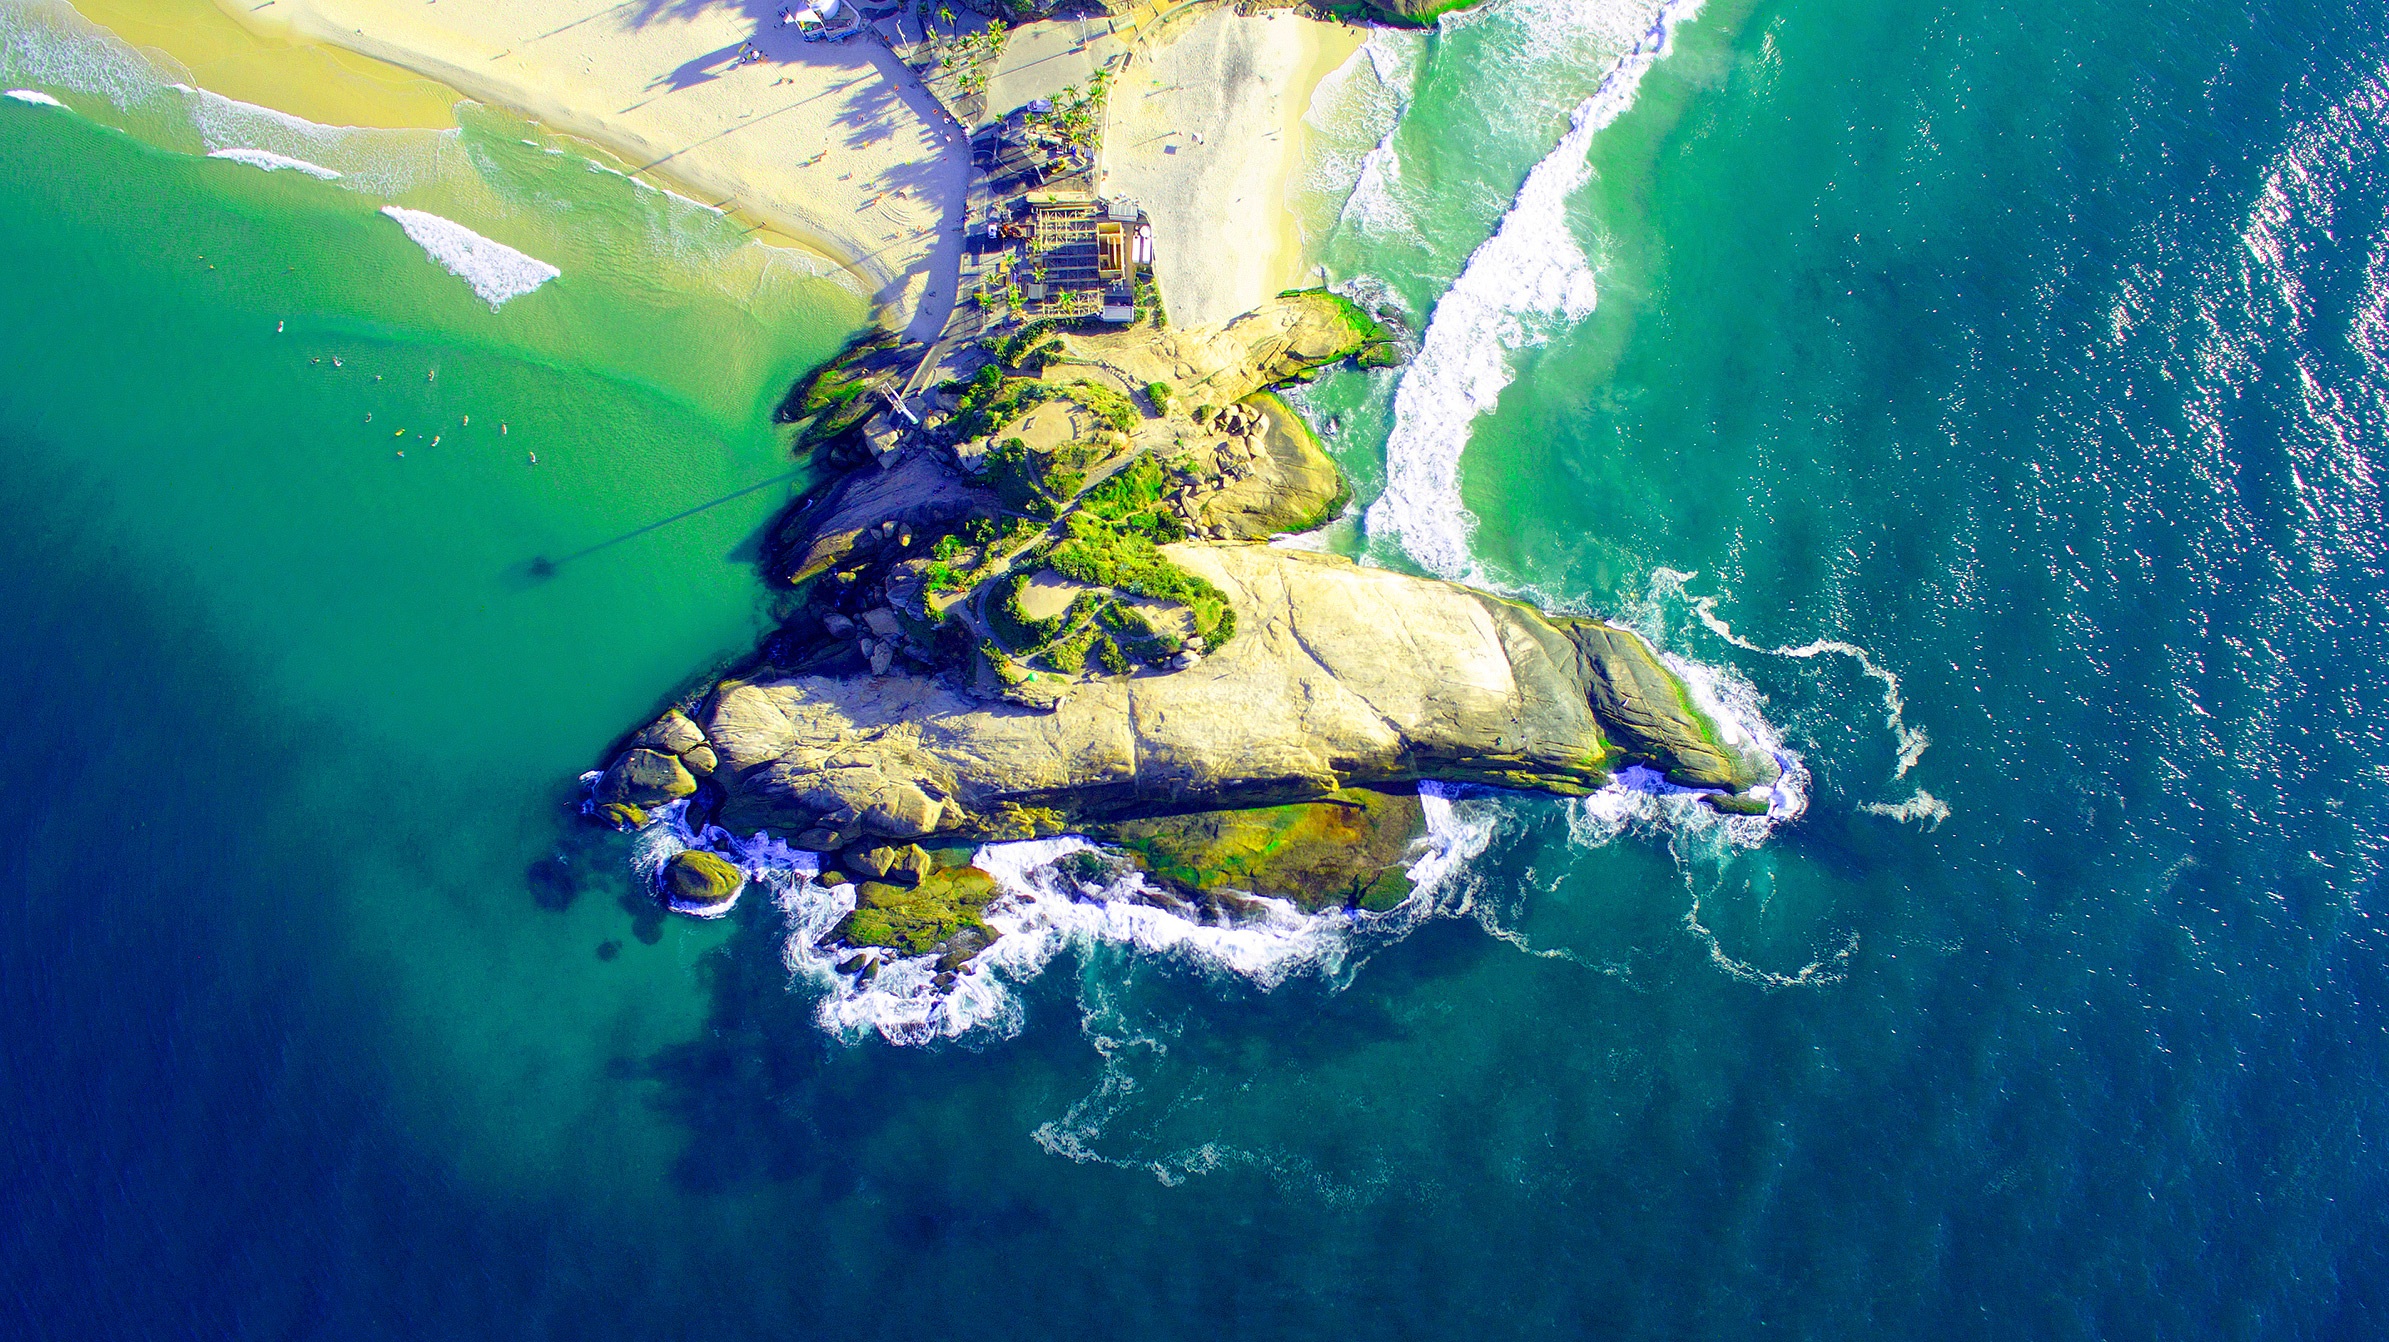
sea, coast, water, ocean, wave, coastal, underwater, reflection, terrain, aerial view, reef, drone view, earth, atmosphere of earth, computer wallpaper, marine biology